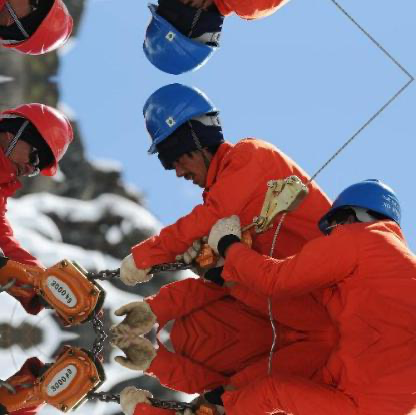
Objects in the image:
label: helmet
label: helmet
label: helmet
label: helmet
label: helmet